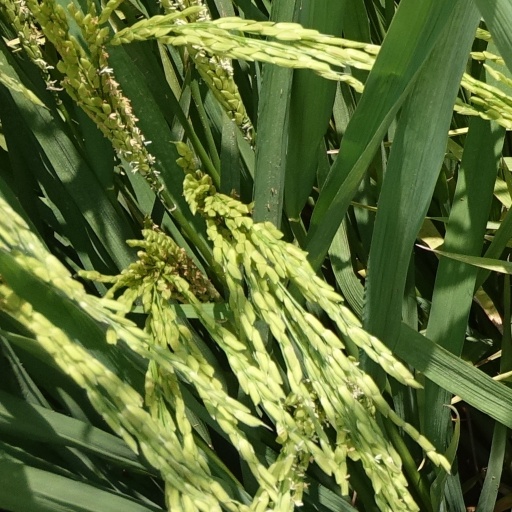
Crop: rice